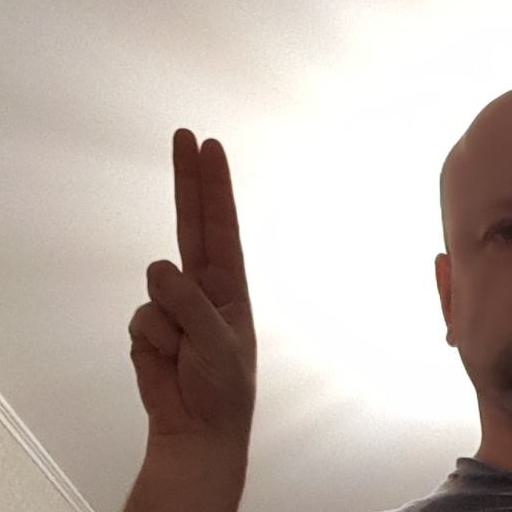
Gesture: two_up